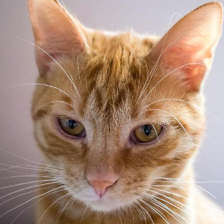
Label: animals